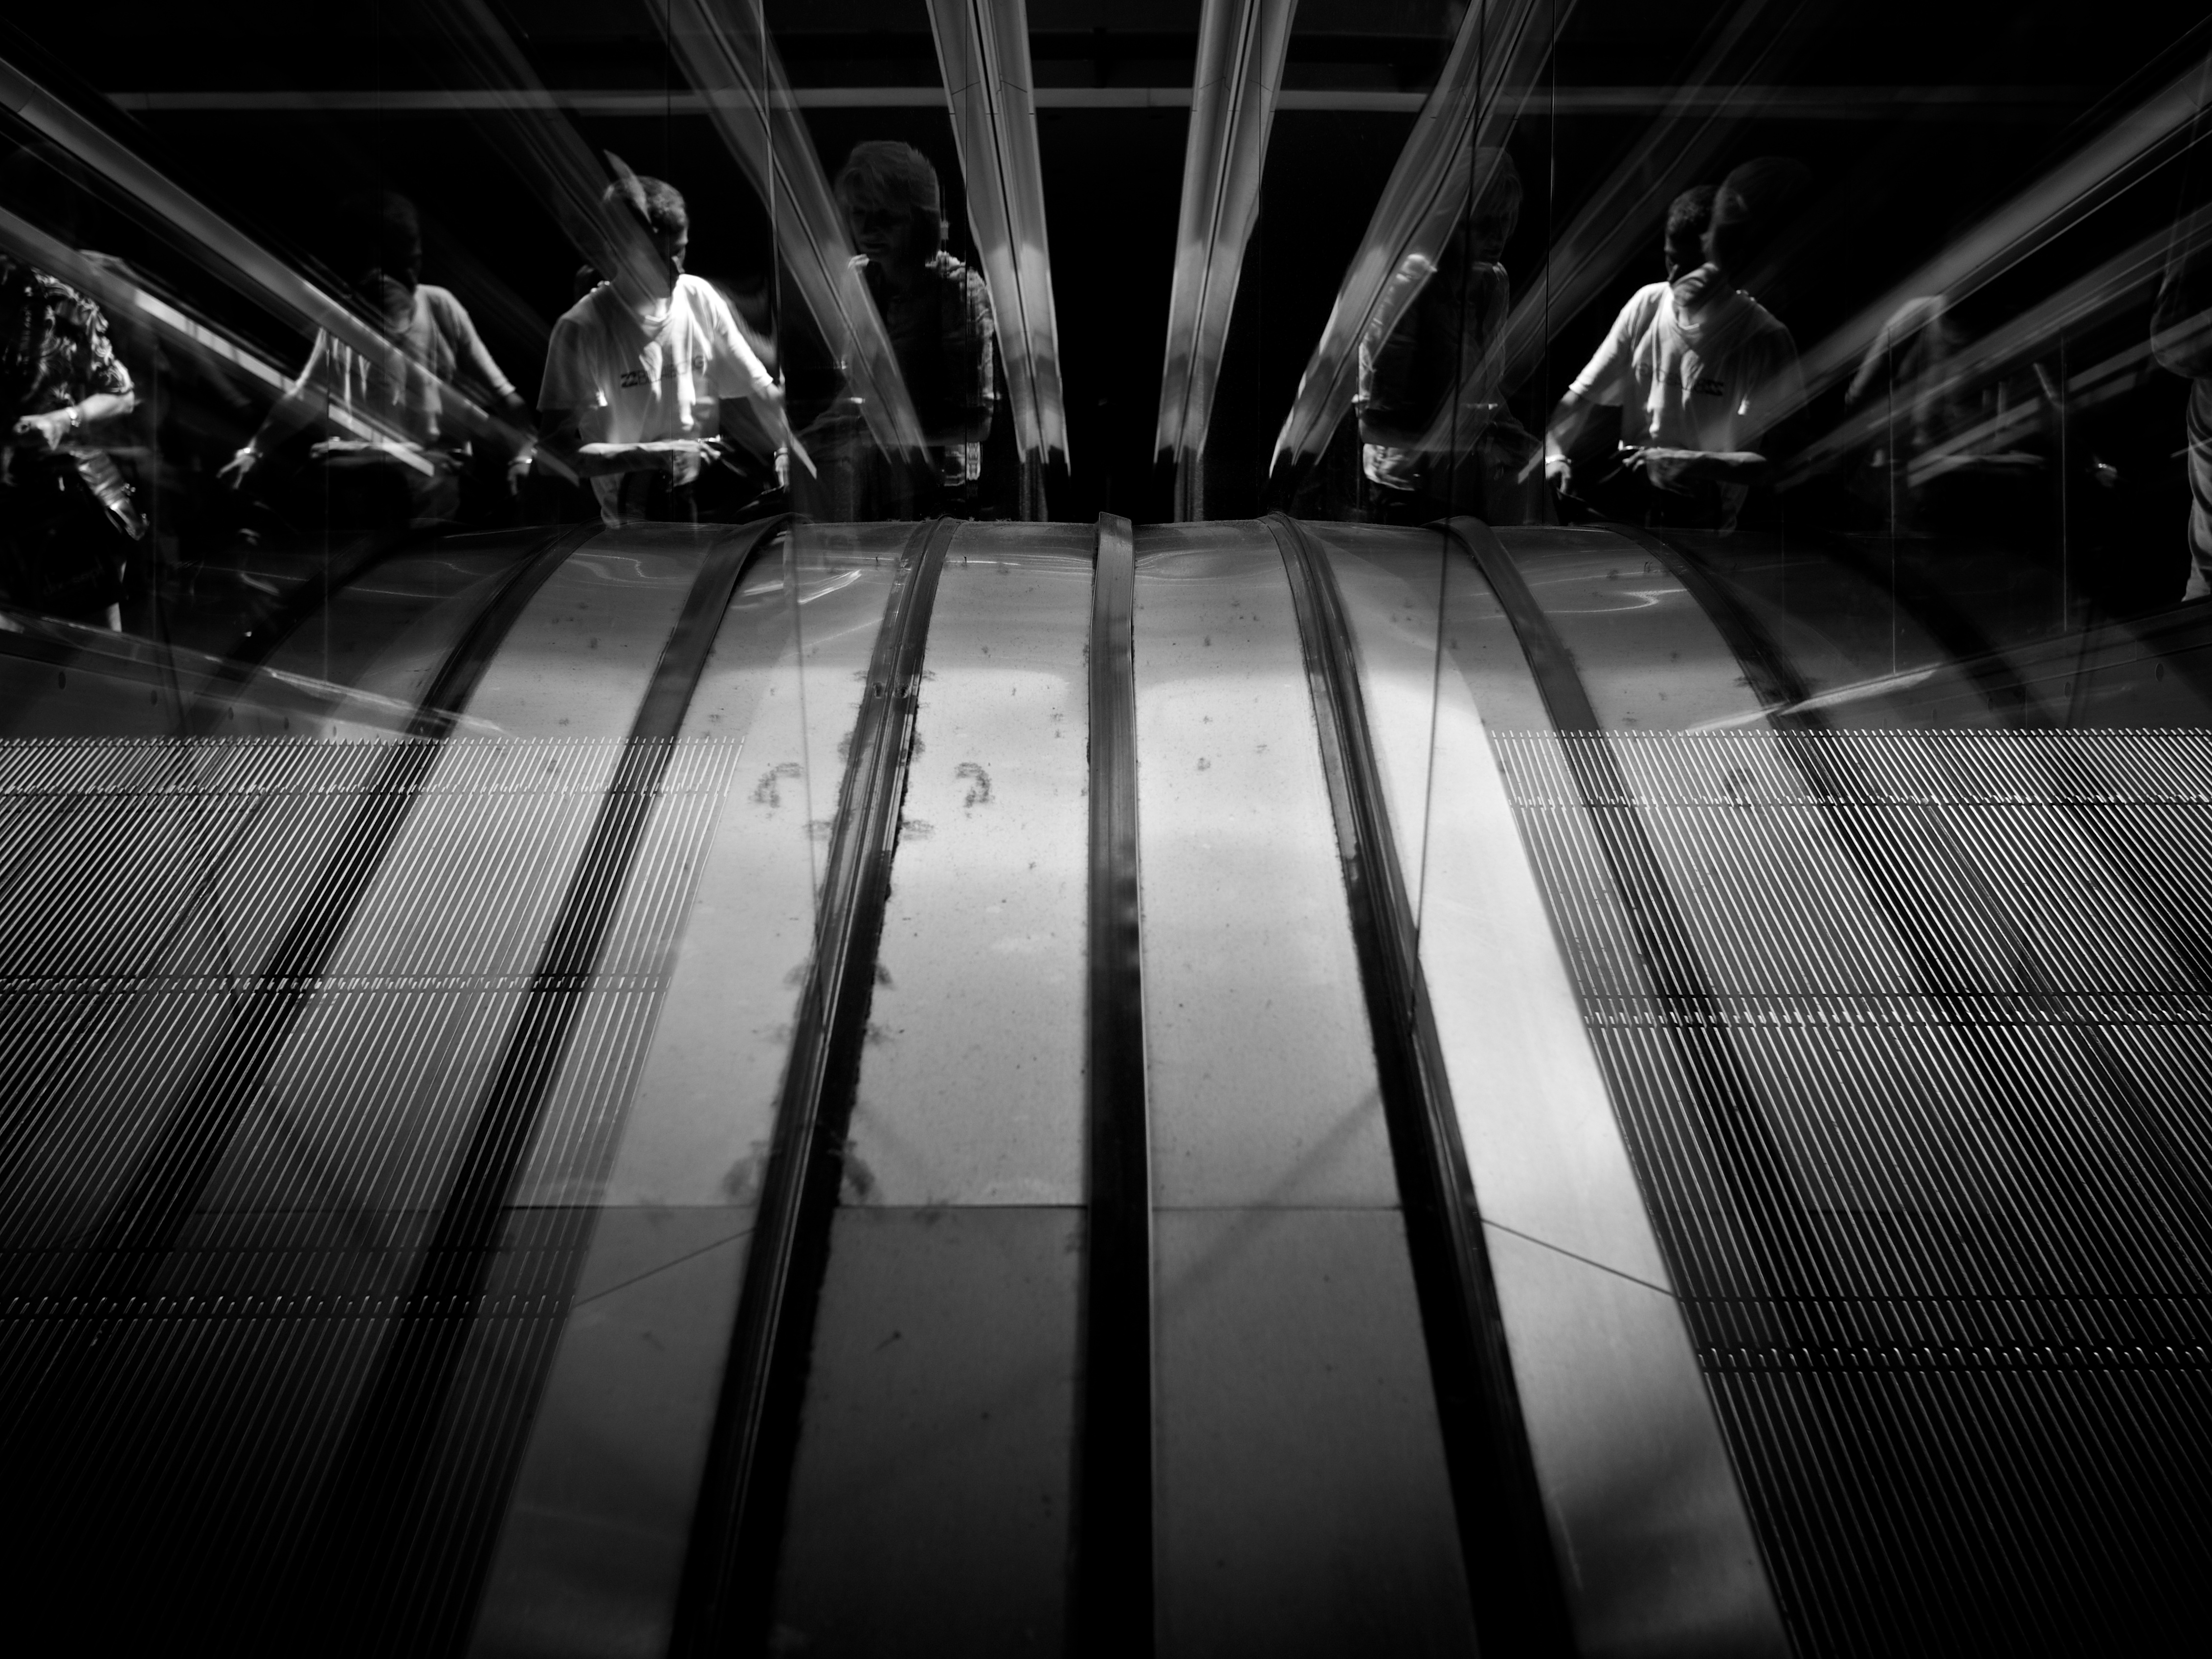
light, black and white, structure, white, street, photography, ebook, line, training, darkness, black, monochrome, streetphotography, flickr, thomas, video, symmetry, olympus, omd, fuji, leica, monochrom, leuthard, hcb, thomasleuthard, monochrome photography, film noir